Ford Focus (second generation, Europe)

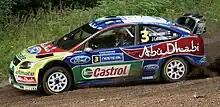
Ford Focus WRC in the Neste Oil Rally Finland 2010

The Focus RS WRC is a version built for the BP Ford World Rally Team by Ford and M-Sport, developed to compete in the World Rally Championship. The RS stands for "Rallye Sport" and the WRC for "World Rally Car", the car's FIA specification.